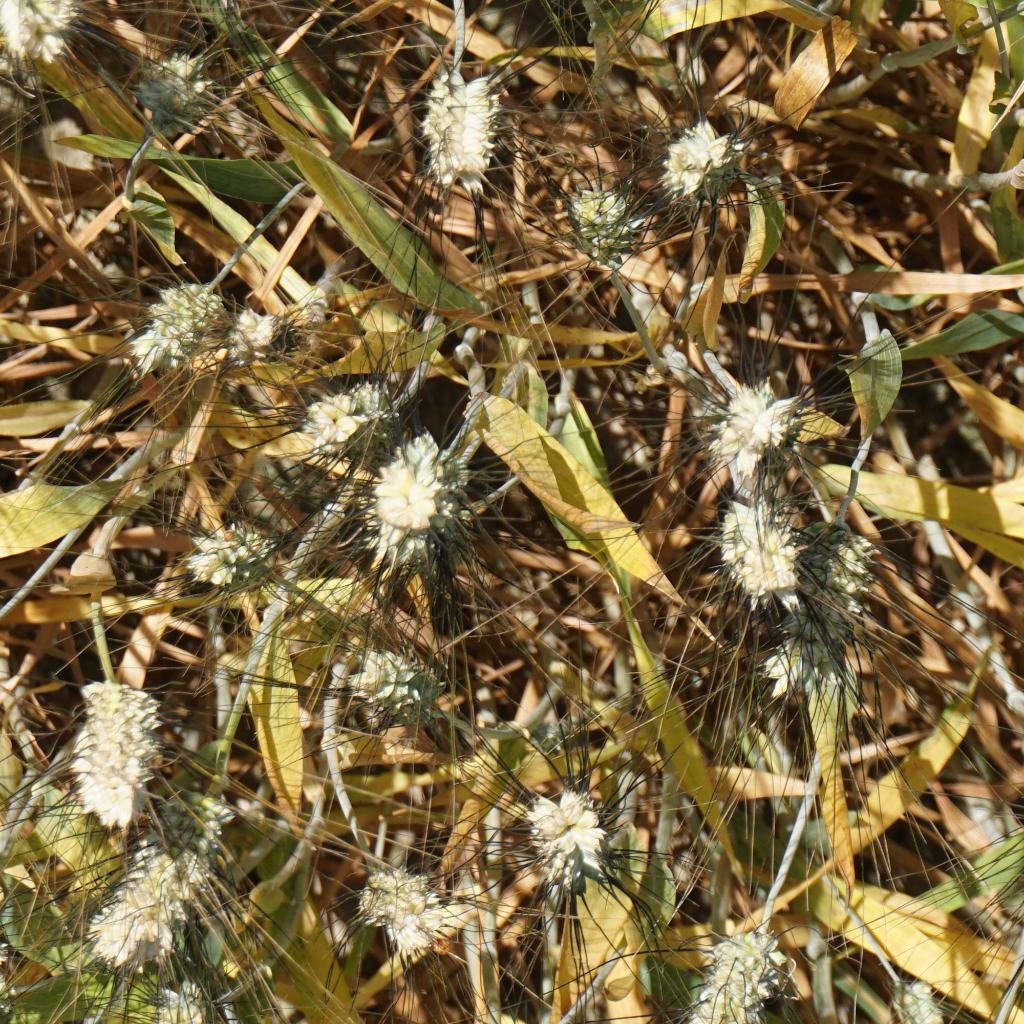
Country: France
Location: Gréoux
Wheat development stage: Filling - Ripening